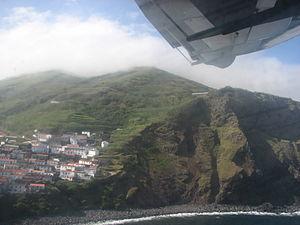
L'aérodrome de Corvo est un aéroport situé dans le village de Vila do Corvo sur l'île de Corvo, dans l'archipel portugais des Açores. Il est détenu par le Gouvernement régional des Açores, mais géré par la SATA Air Açores.